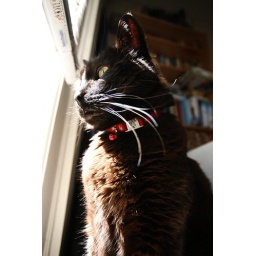
kitty in the window